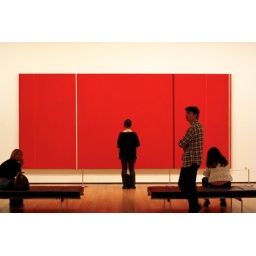
An Asian girl tries to feel the sublime in Newman's work. It's just a red wall, dear.